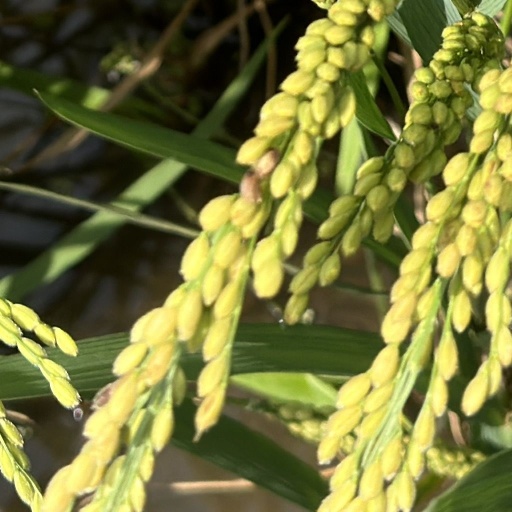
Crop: rice